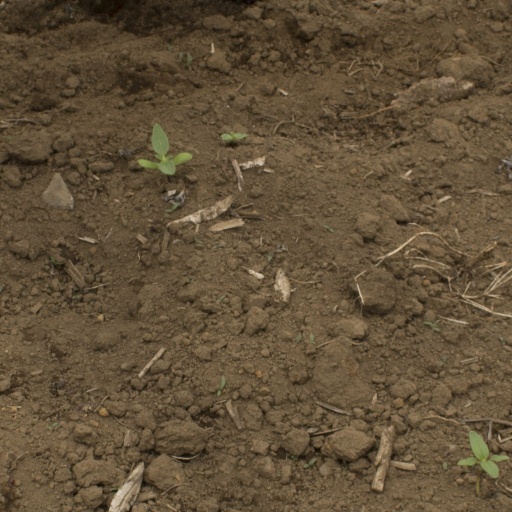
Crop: Jerusalem artichoke